Dutch farmers' protests

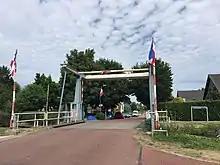
Upside-down Dutch flags on a bridge in Kockengen, Utrecht. The use and desecration of national symbols became a point of public contention during the 2022 protests.

Expecting a strong reaction to the announced measures before the government's summer recess, the military again readied 25 trucks and 60 soldiers to cordon off roads in The Hague.